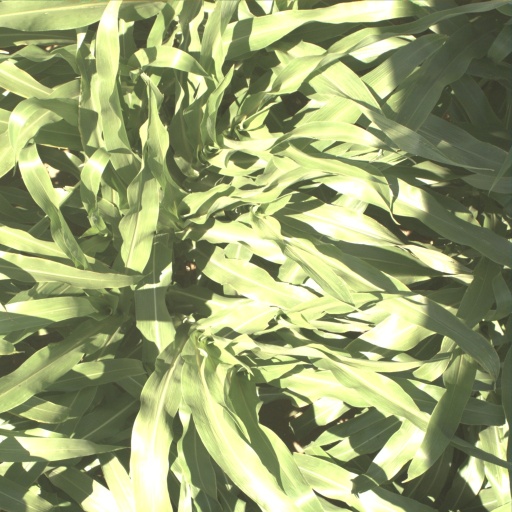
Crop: sorghum